Greco-Italian War

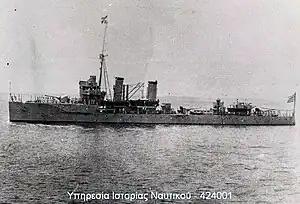
Greek cruiser "Elli" that was sunk on 15 August 1940 while she sat at anchor.

On 15 August 1940 (the Dormition of the Theotokos, a Greek national religious holiday), the Greek light cruiser "Elli" was sunk by the Italian submarine "Delfino" in Tinos harbour. The sinking was a result of orders by Mussolini and Navy chief Domenico Cavagnari allowing submarine attacks on neutral shipping. This was taken up by De Vecchi, who ordered the "Delfino"s commander to "sink everything in sight in the vicinity of Tinos and Syros", giving the impression that war was imminent. On the same day, another Greek steamship was bombarded by Italian planes in Crete. Despite evidence of Italian responsibility, the Greek government announced that the attack had been carried out by a submarine of unknown nationality. No-one was fooled and the sinking of "Elli" outraged the Greek people. Ambassador Grazzi wrote in his memoirs that the attack united a people "deeply riven by unbridgeable political differences and old and deep-running political hatreds" and imbued them with a firm resolve to resist. Grazzi's position was particularly problematic: a firm believer in Italian–Greek friendship, and unaware of Ciano's shift towards war, he tried his best to smooth over problems and avoid a conflict. As a result, Metaxas, who believed Grazzi to be a "faithful executor of Rome's orders", was left unsure of Italy's true intentions, wavering between optimism and "crises of prudent rationalism", in the words of Tsirpanlis. Neither Metaxas nor Grazzi realized that the latter was being kept in his post "deliberately in order to allay the suspicions of the Greek government and so that the aggressive plans against Greece might remain concealed".